Meat Cake

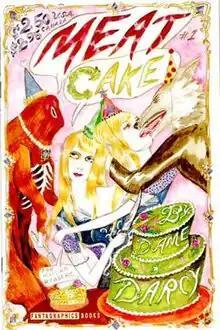
The cover of "Meat Cake" #1 (Fantagraphics, 1993), artwork by Dame Darcy.

Meat Cake is a comic book series written and drawn by American cartoonist Dame Darcy. Originally published by Caliber Press, "Meat Cake" was published by Fantagraphics in the United States from 1993 to 2008.